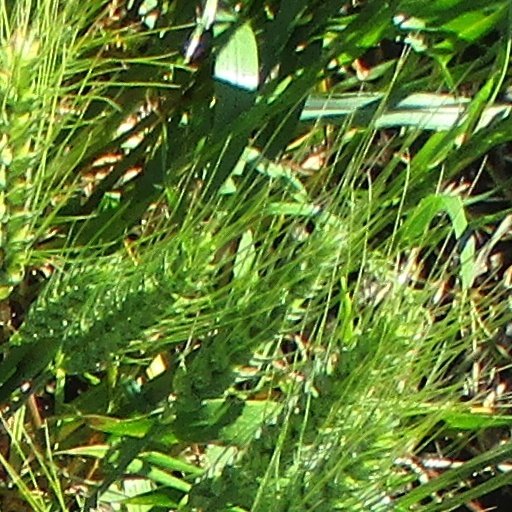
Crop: wheat